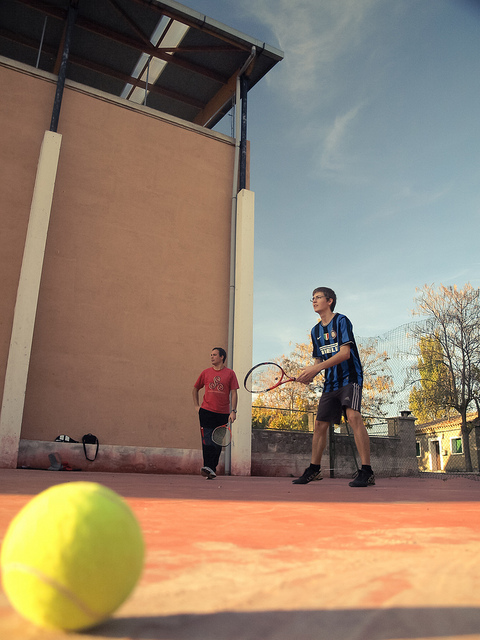
user: Given an image and a question. Answer the question in a short answer. Question: Does this game involve a shuttlecock or ball? Short Answer:
assistant: ball